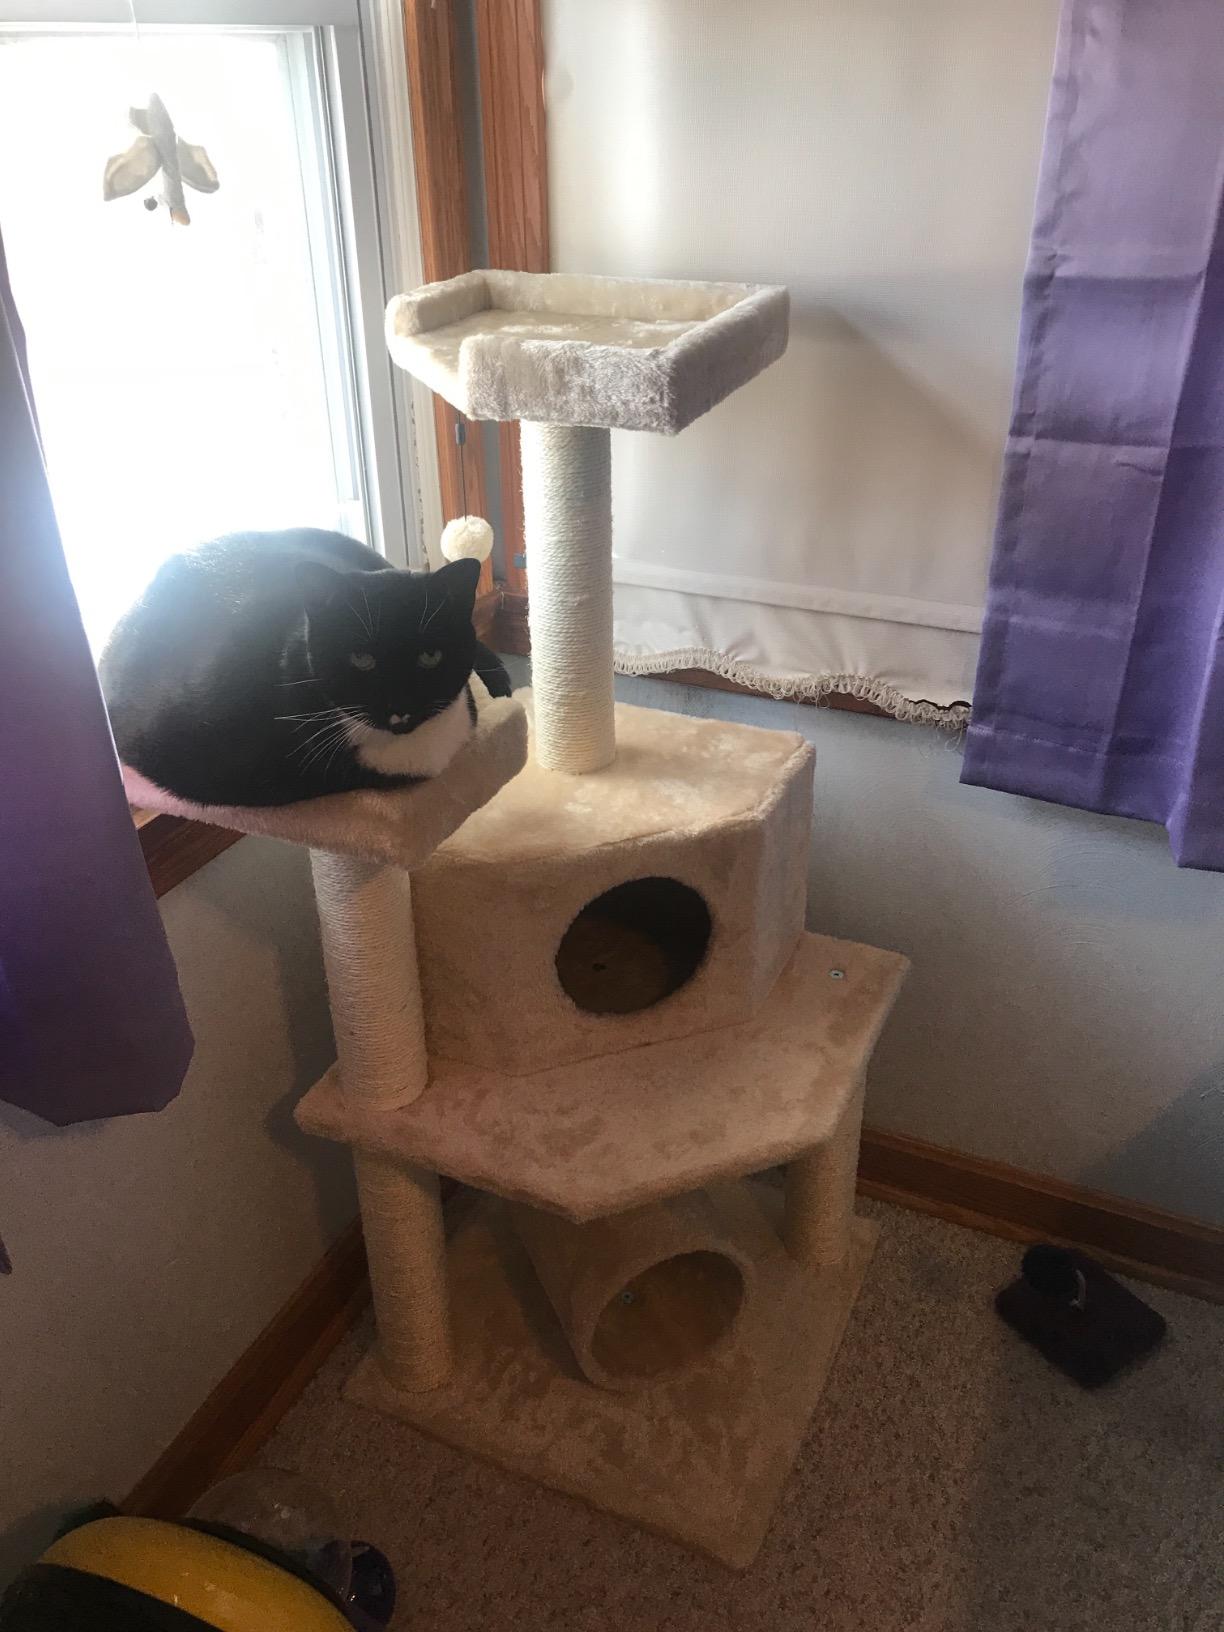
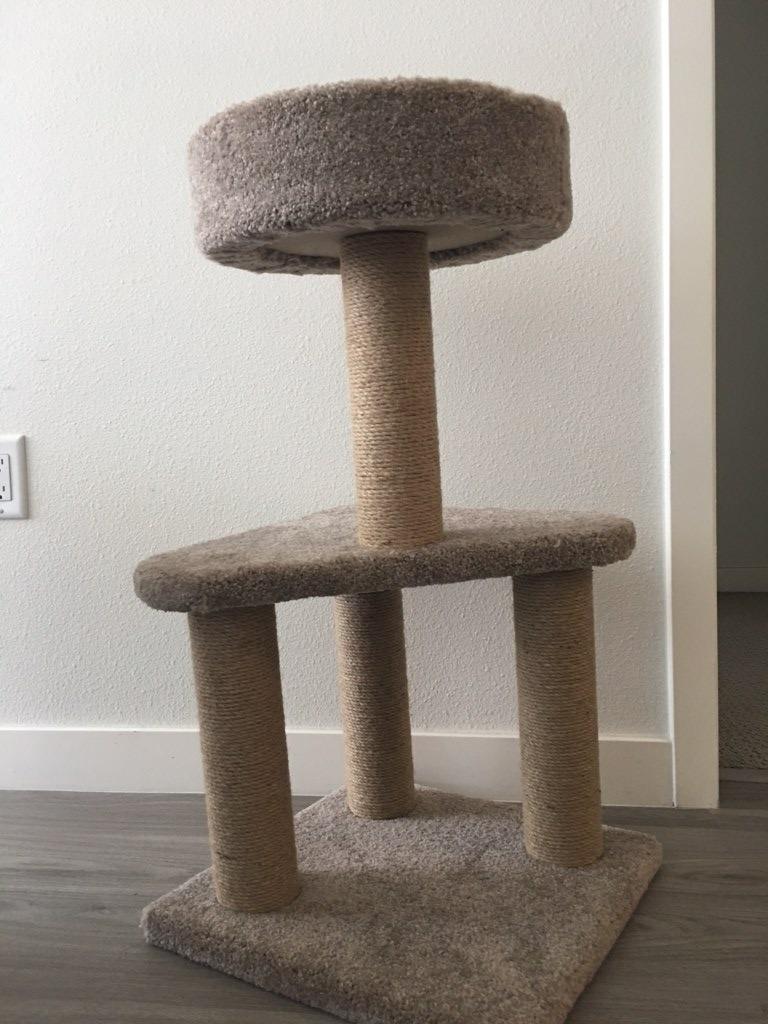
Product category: items_cat tree
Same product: no